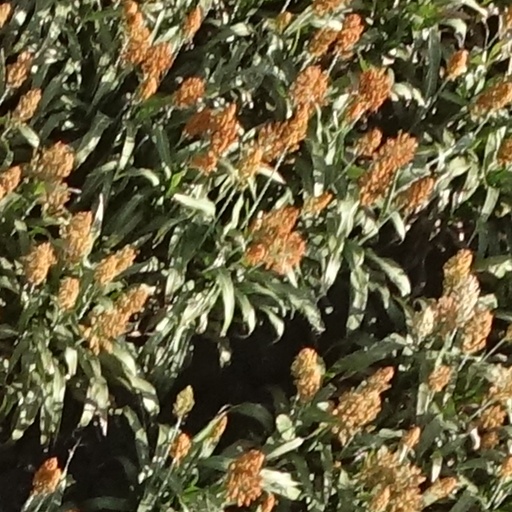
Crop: sorghum